Jack Broughton

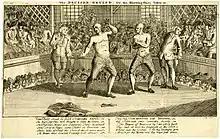
The Bruiser Bruisd; Or, the Knowing Ones Taken-in. A boxing match between John Broughton and Jack Slack

On 11 April 1750, Broughton fought Jack Slack, a Norfolk butcher, following a personal dispute between the men. Two minutes into the fight, Slack threw a blinding punch, and after 14 minutes Broughton retired from the bout because he was unable to see. The Duke of Cumberland, Broughton's patron at the time was said to have lost £10,000 on the match. Broughton permanently retired from boxing following his defeat, though he continued to operate his amphitheatre until 1753 or 1754, after which he ran an antiques business.